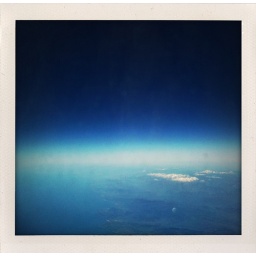
12k high; filthy windows and snow on the mountains below